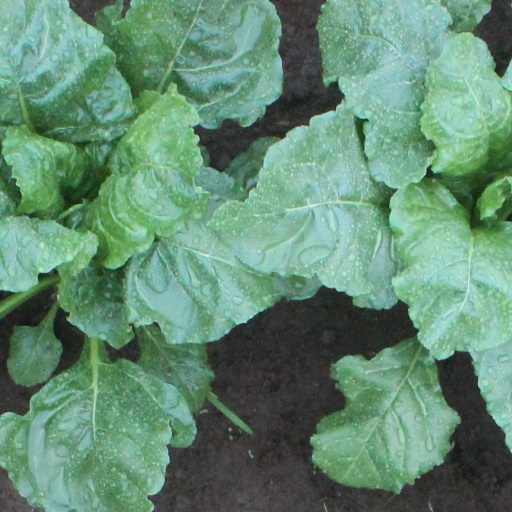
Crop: sugar beet